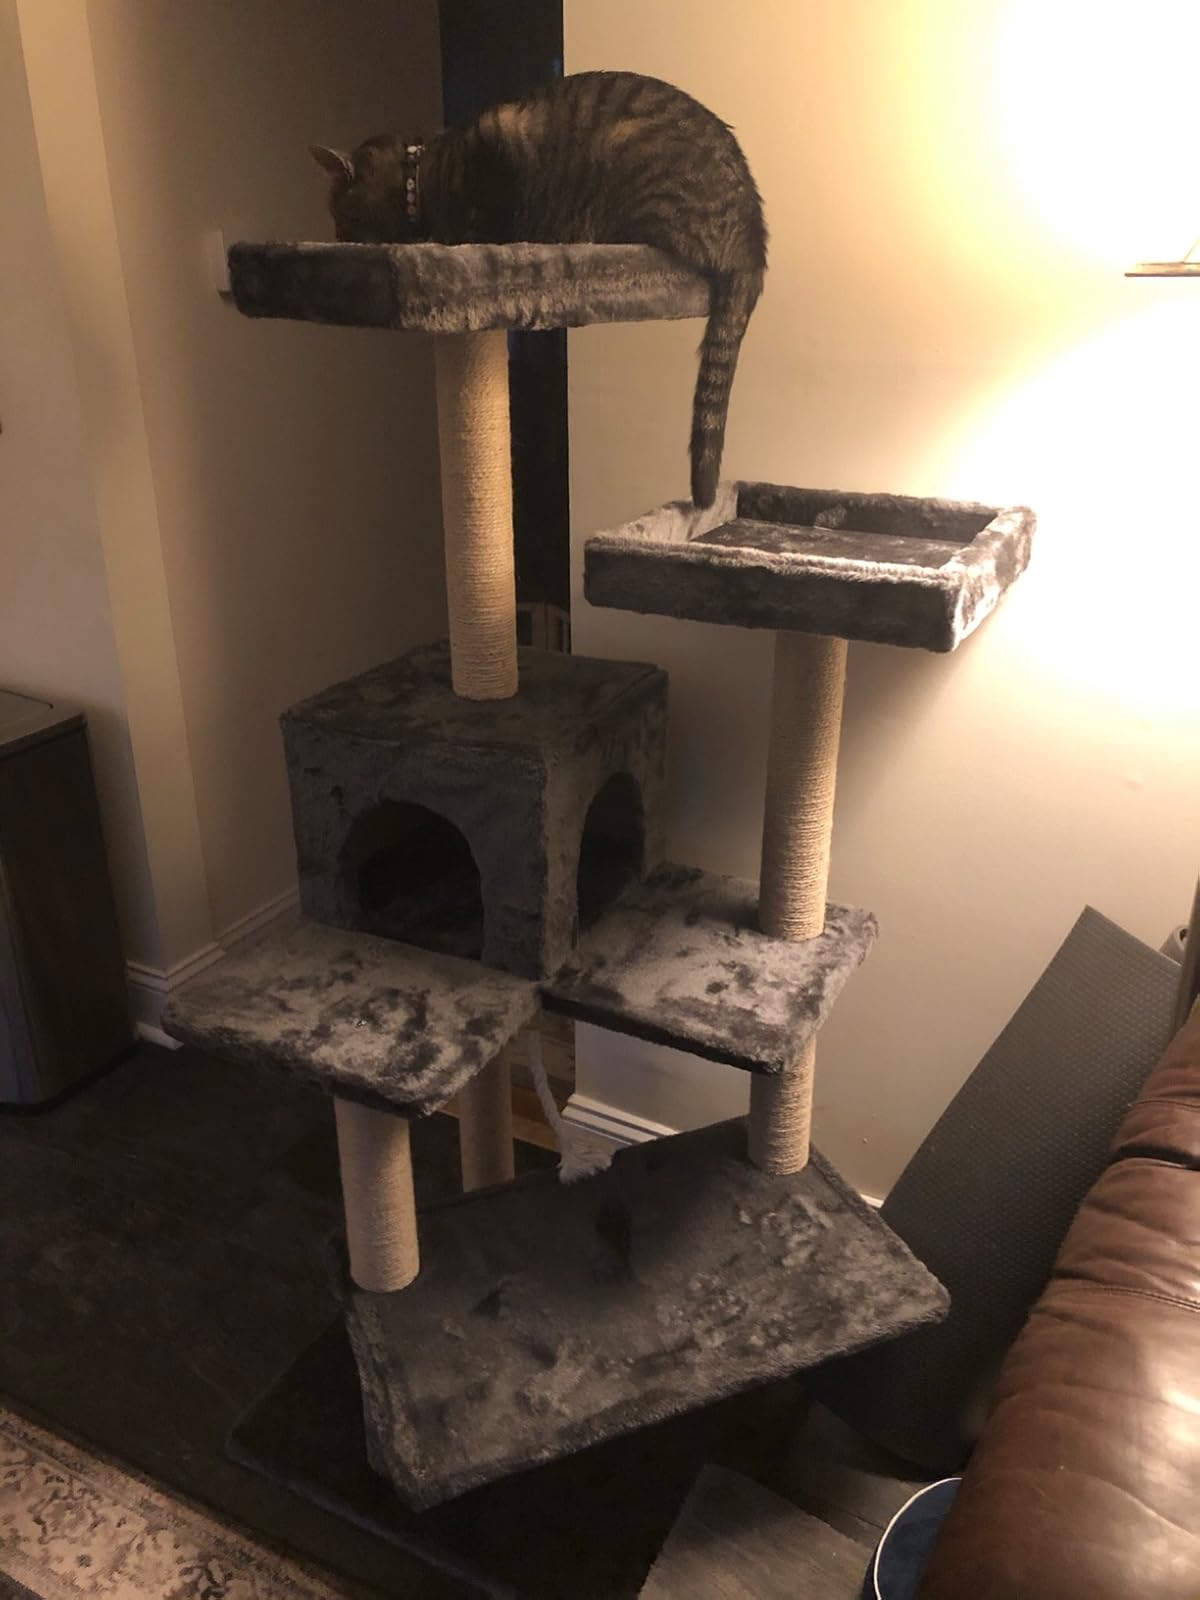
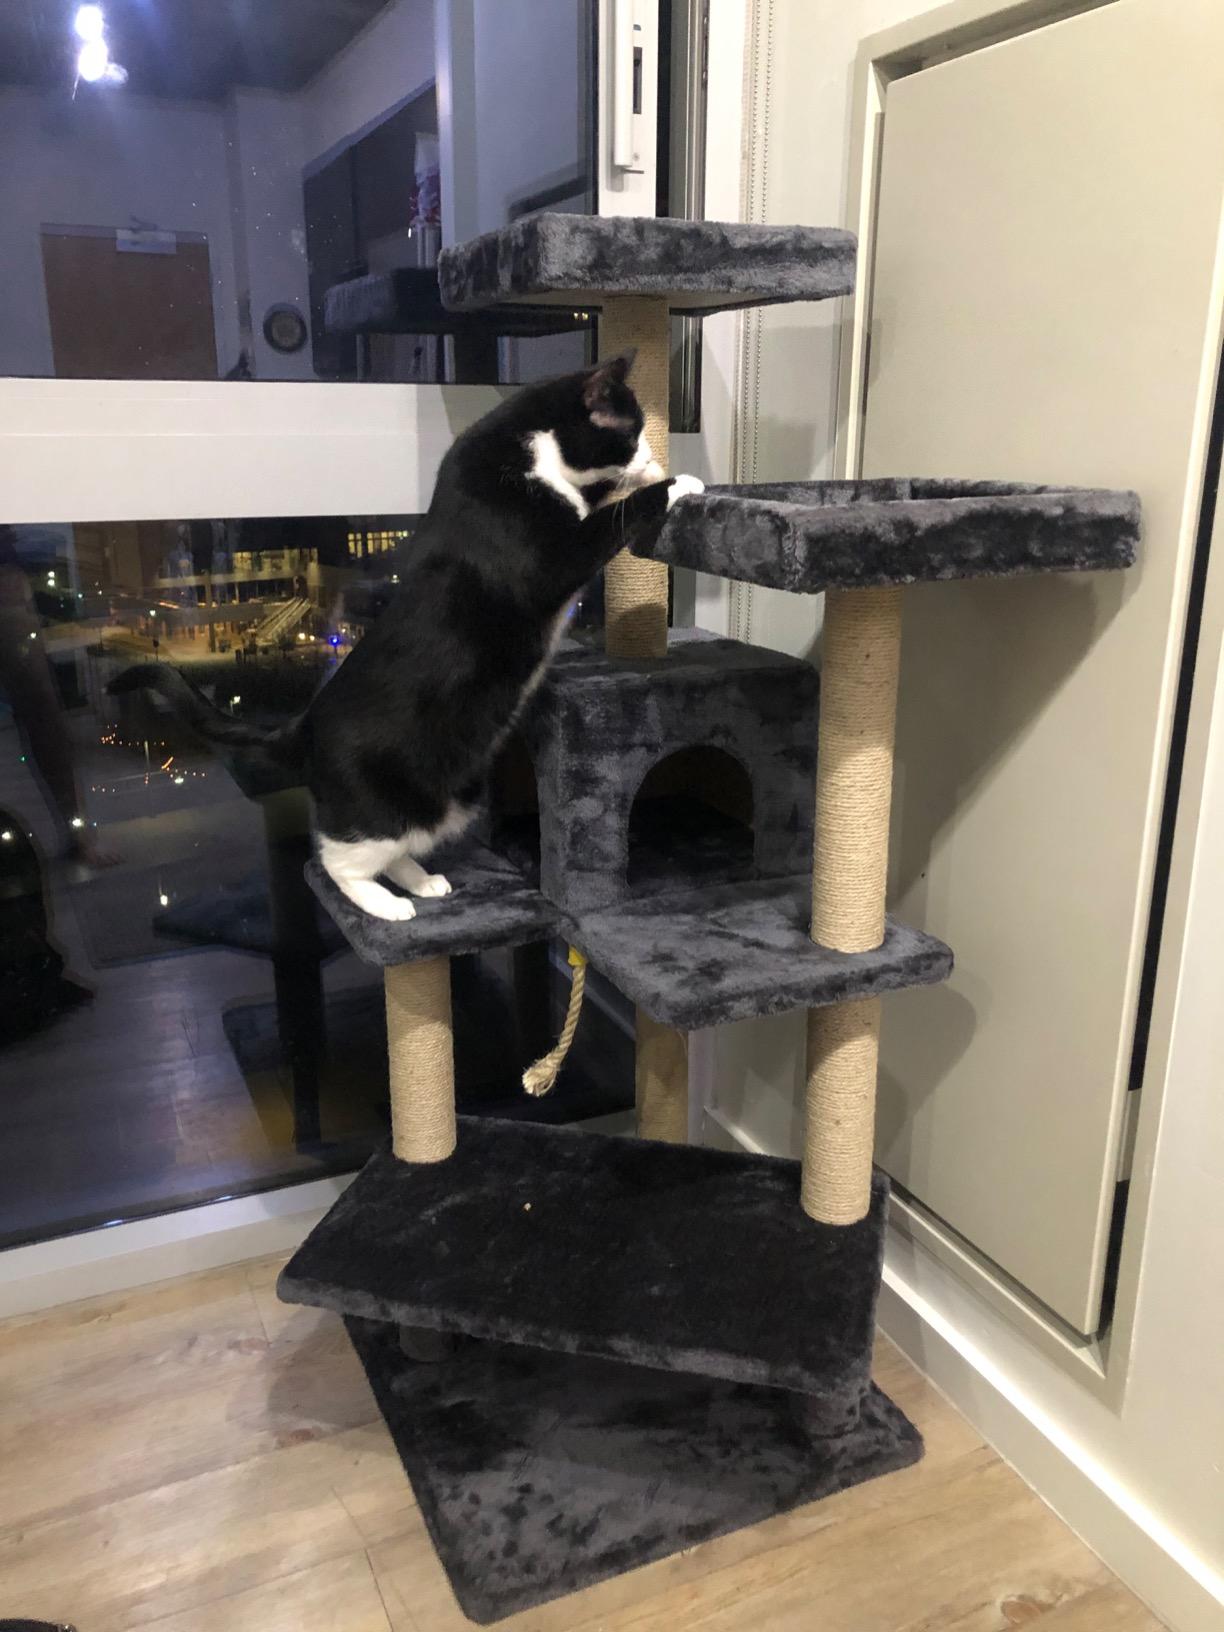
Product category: items_cat tree
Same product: yes